Edwin D. Morgan III

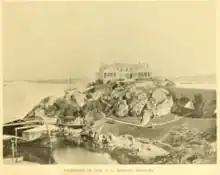

Summer residence, nicknamed the "Acropolis of Newport" completed around 1890 in Newport, Rhode Island for Morgan, and designed by architect Stanford White of Mckim Mead & White. With deep water at both sides of the peninsula in Bretons Cove, he kept his large yacht "Constellation", along with the smaller racing yachts he owned while residing there.